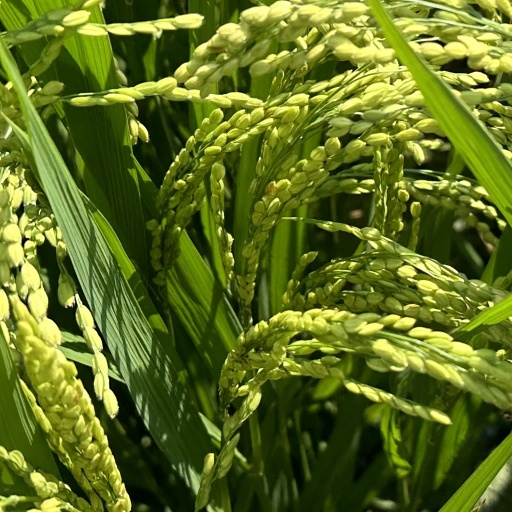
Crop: rice